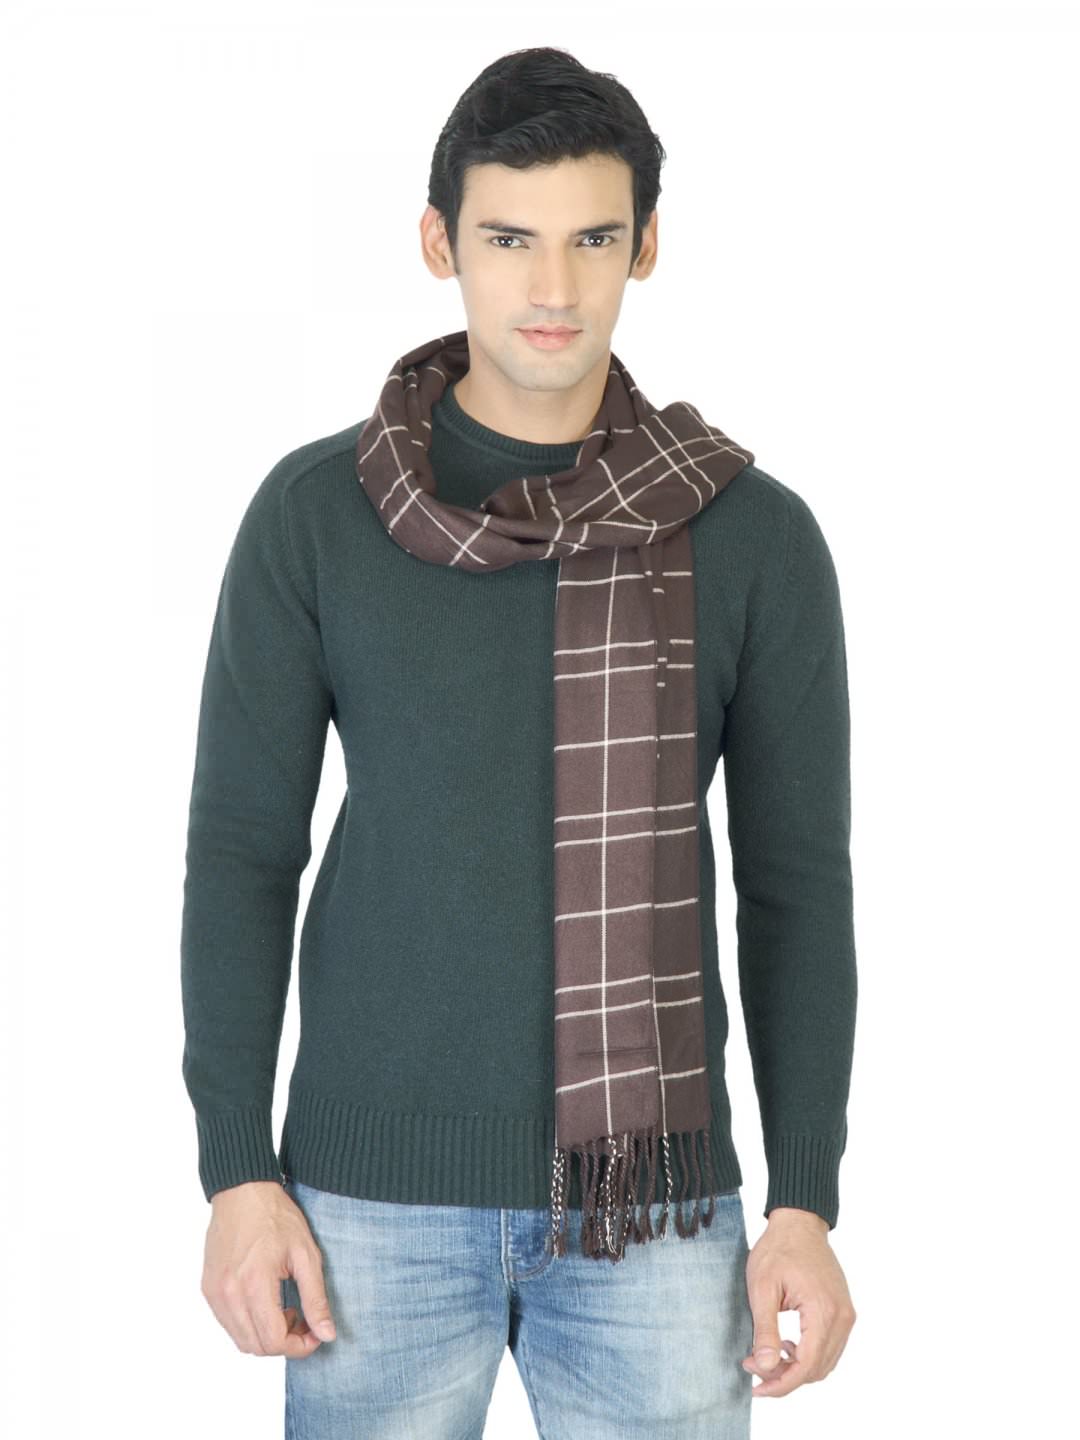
Arrow Men Brown Check Scarf
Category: Accessories / Scarves / Scarves
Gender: Men
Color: Brown
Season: Summer 2012
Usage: Casual